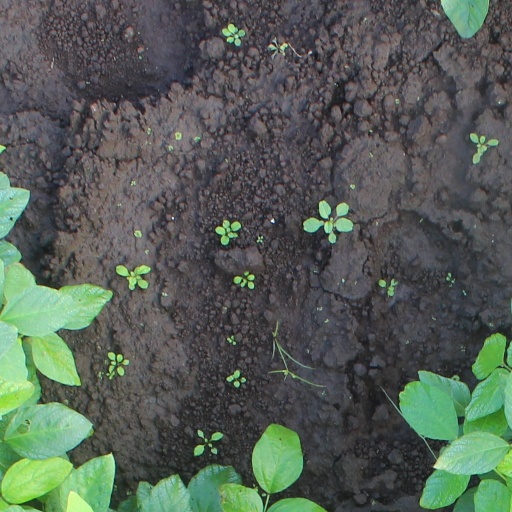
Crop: soybean